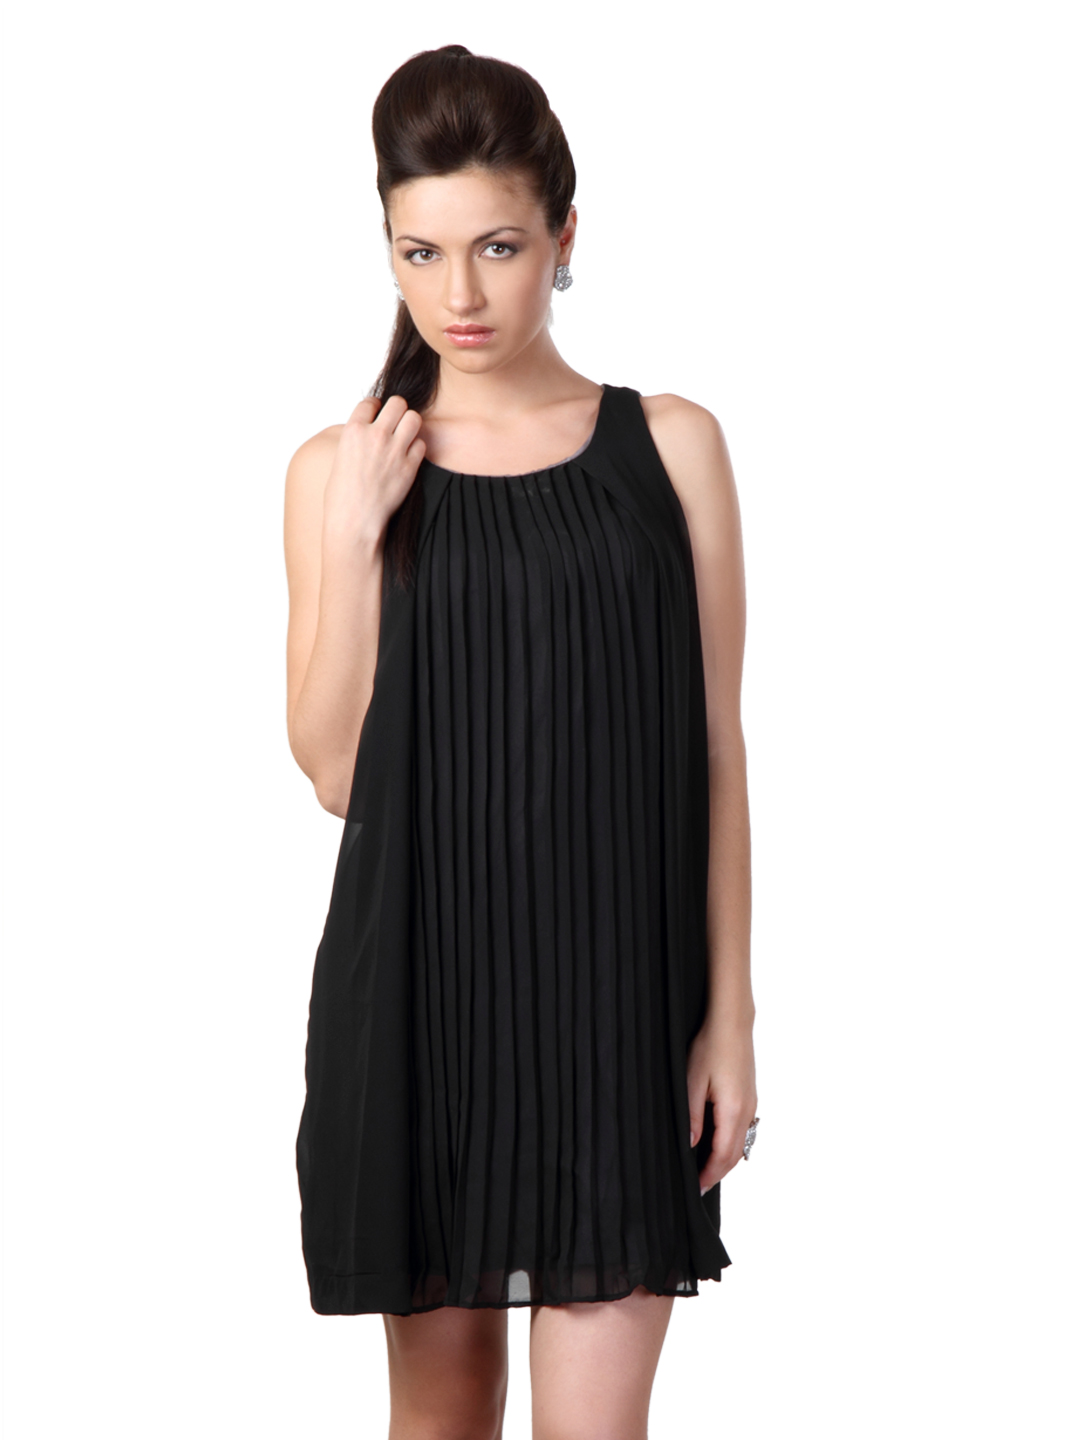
Elle Black Dress
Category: Apparel / Dress / Dresses
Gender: Women
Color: Black
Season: Summer 2012
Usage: Casual